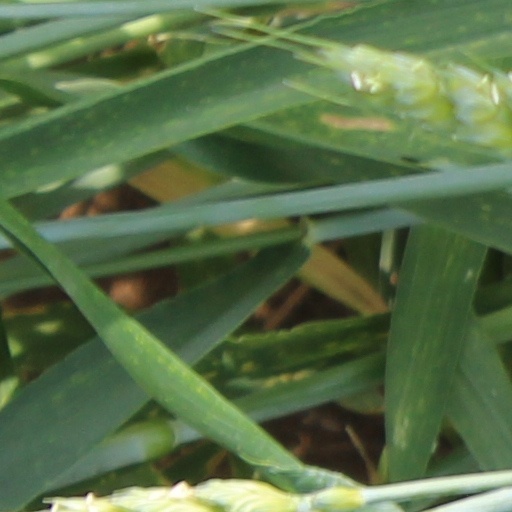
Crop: wheat